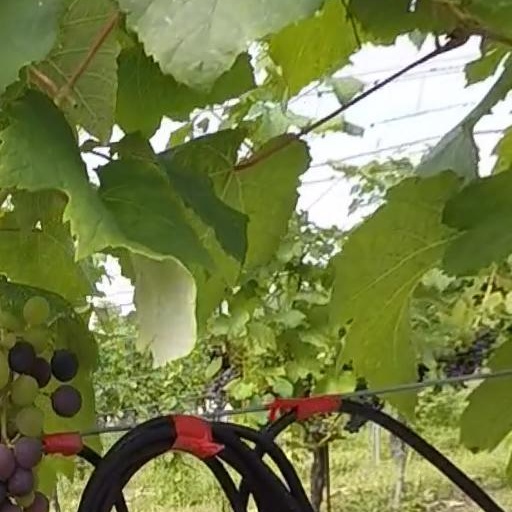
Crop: grape